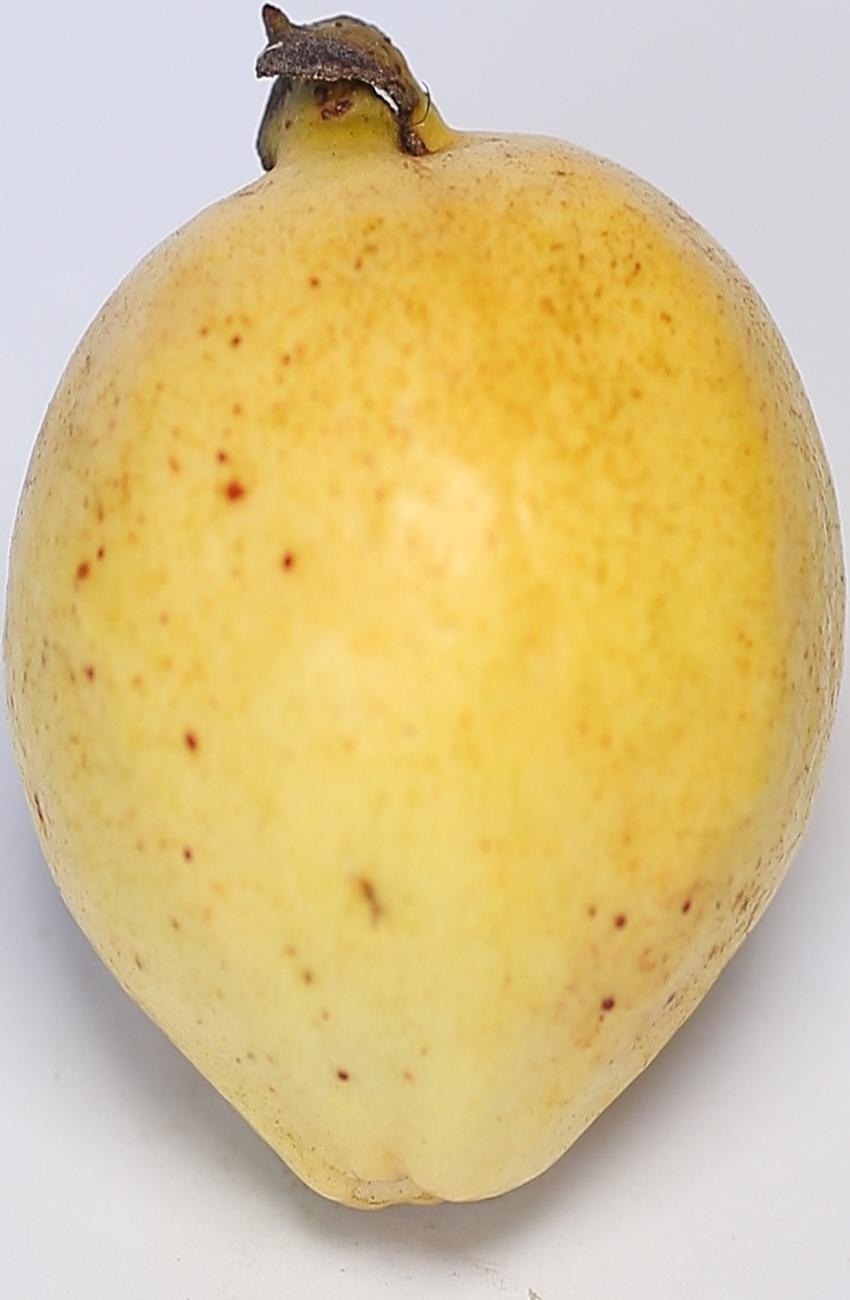
Maturity: ripe
Variety: riyali